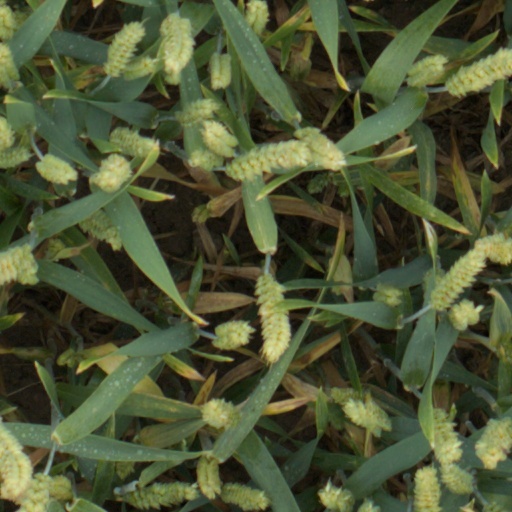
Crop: wheat